Mary MacKillop

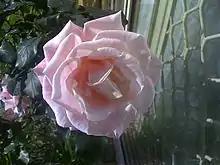
The Mary MacKillop rose

MacKillop died on 8 August 1909 at the Josephite convent in North Sydney. The Archbishop of Sydney, Cardinal Moran, said: "I consider this day to have assisted at the deathbed of a saint." She was laid to rest at the Gore Hill Cemetery, a few kilometres up the Pacific Highway from North Sydney.